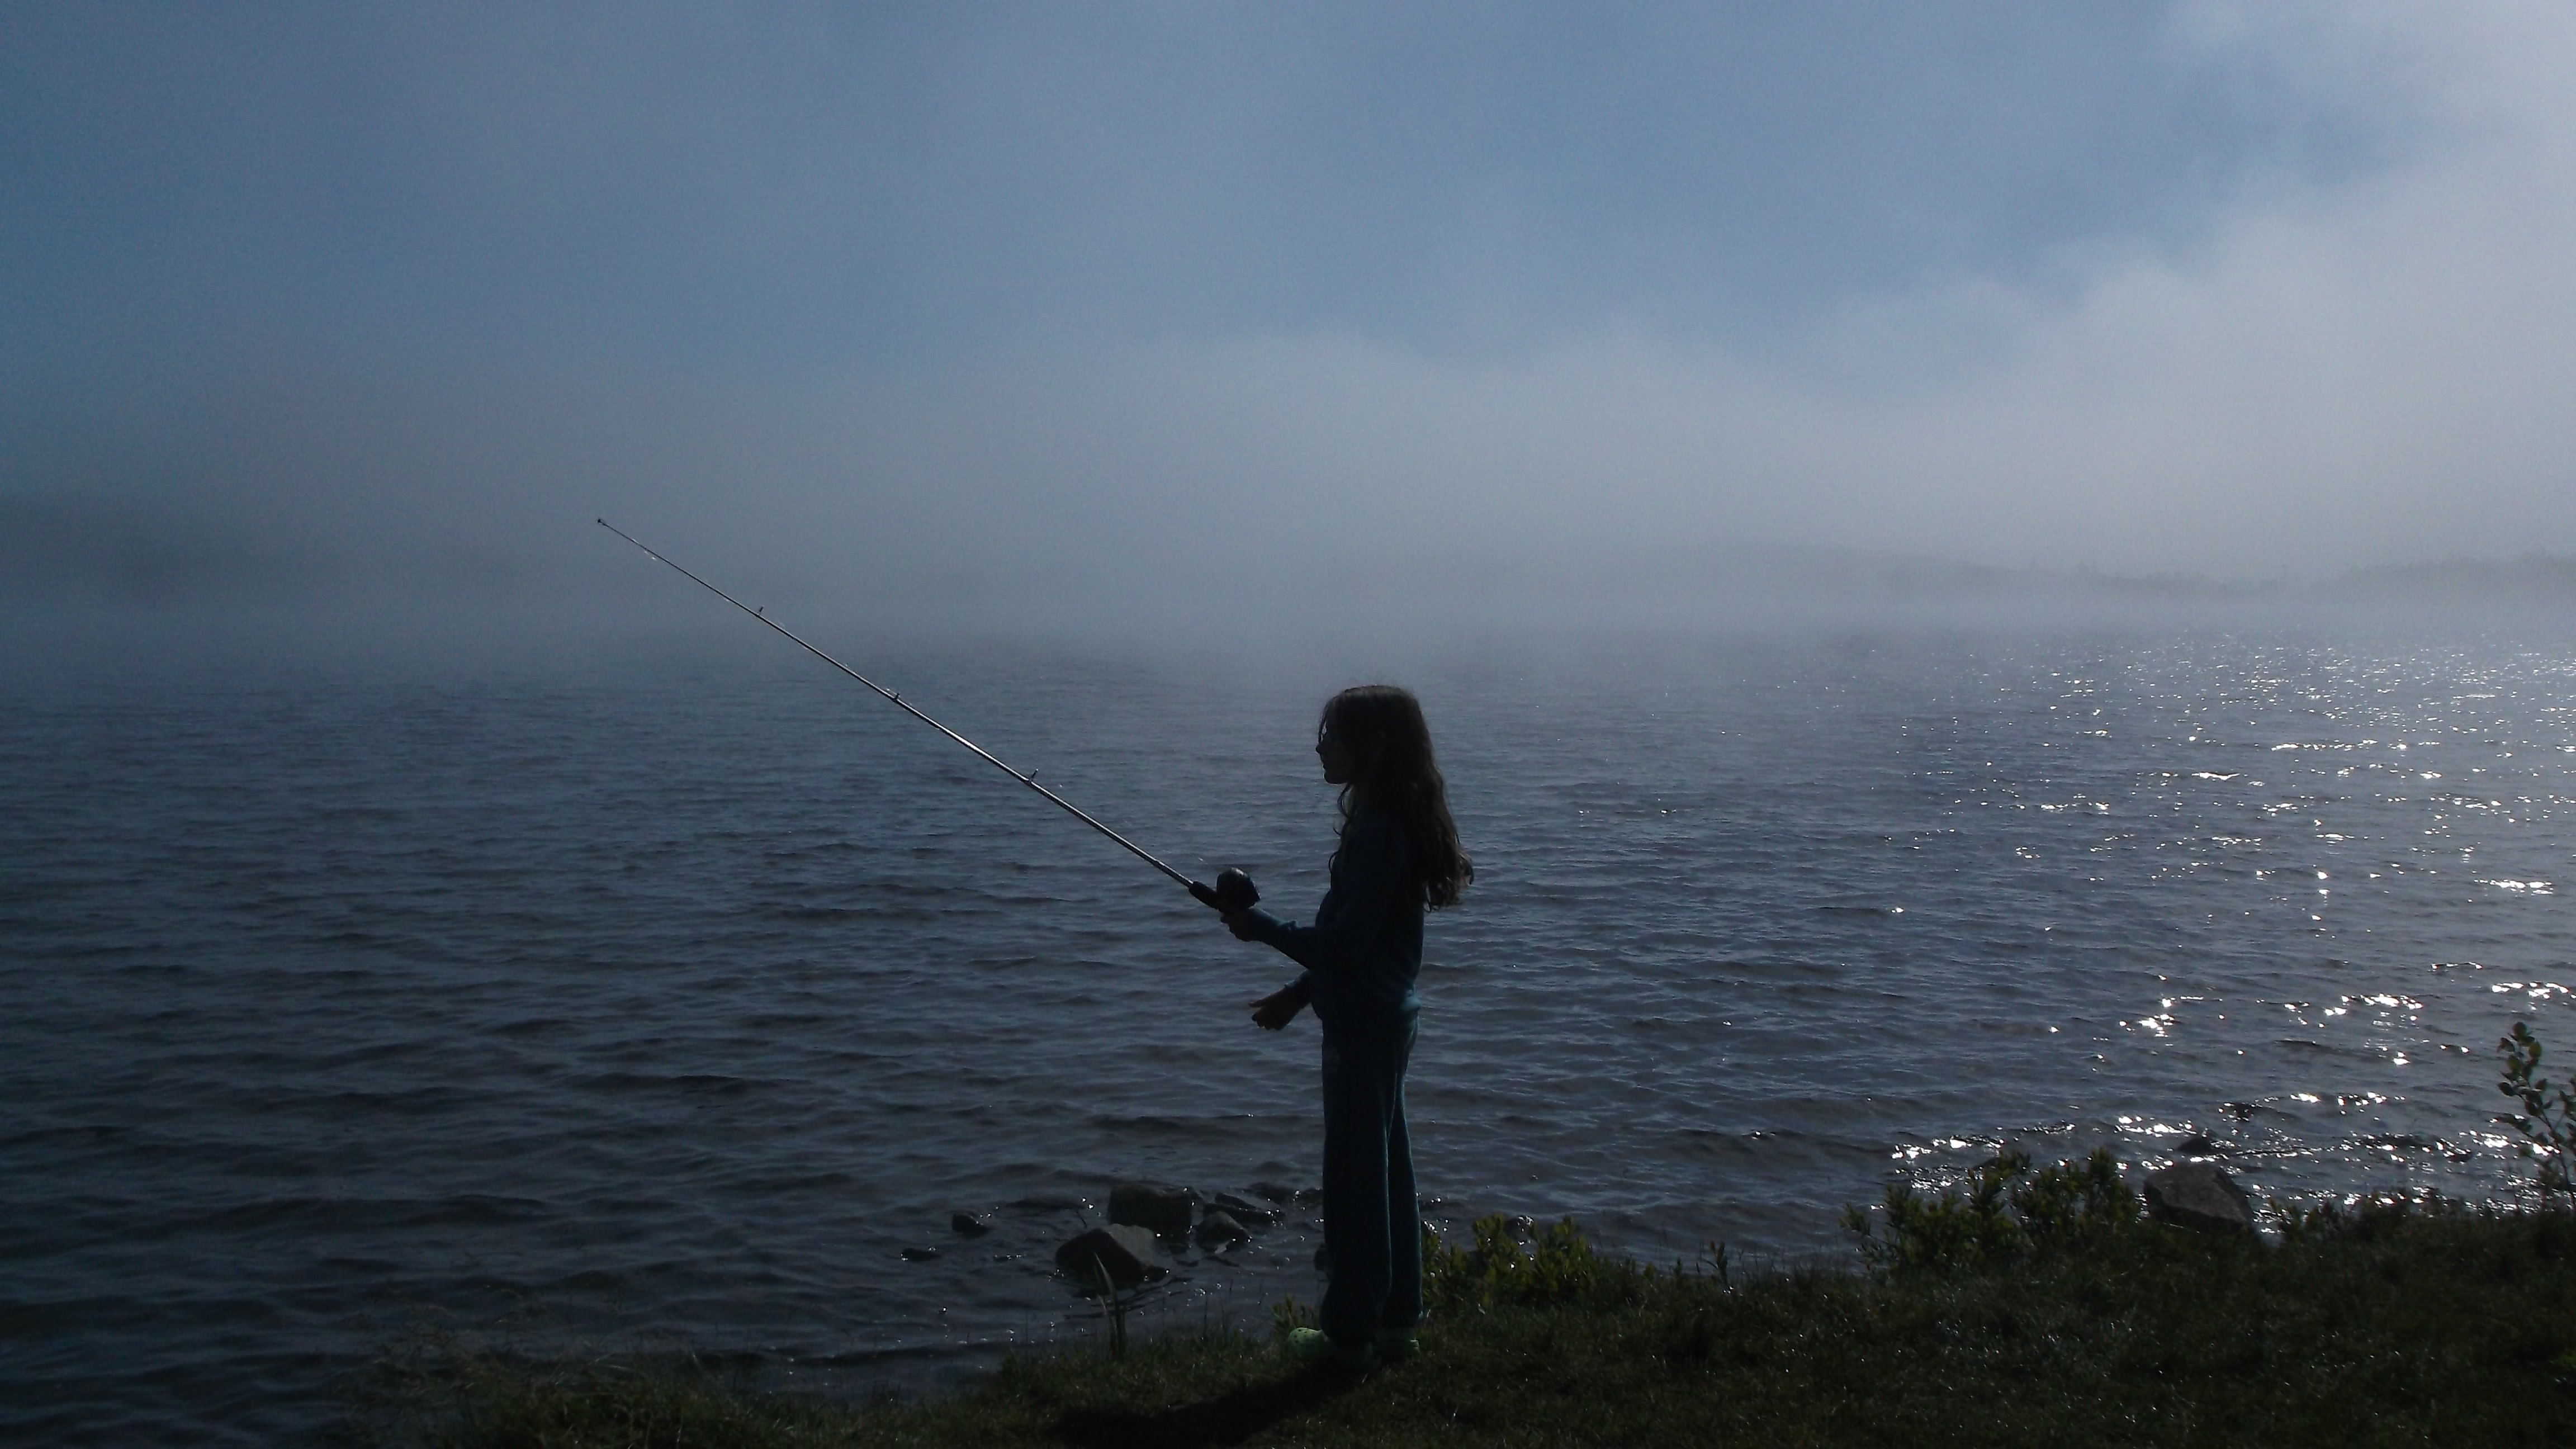
sea, coast, ocean, horizon, cloud, morning, wave, wind, fishing, atmospheric phenomenon